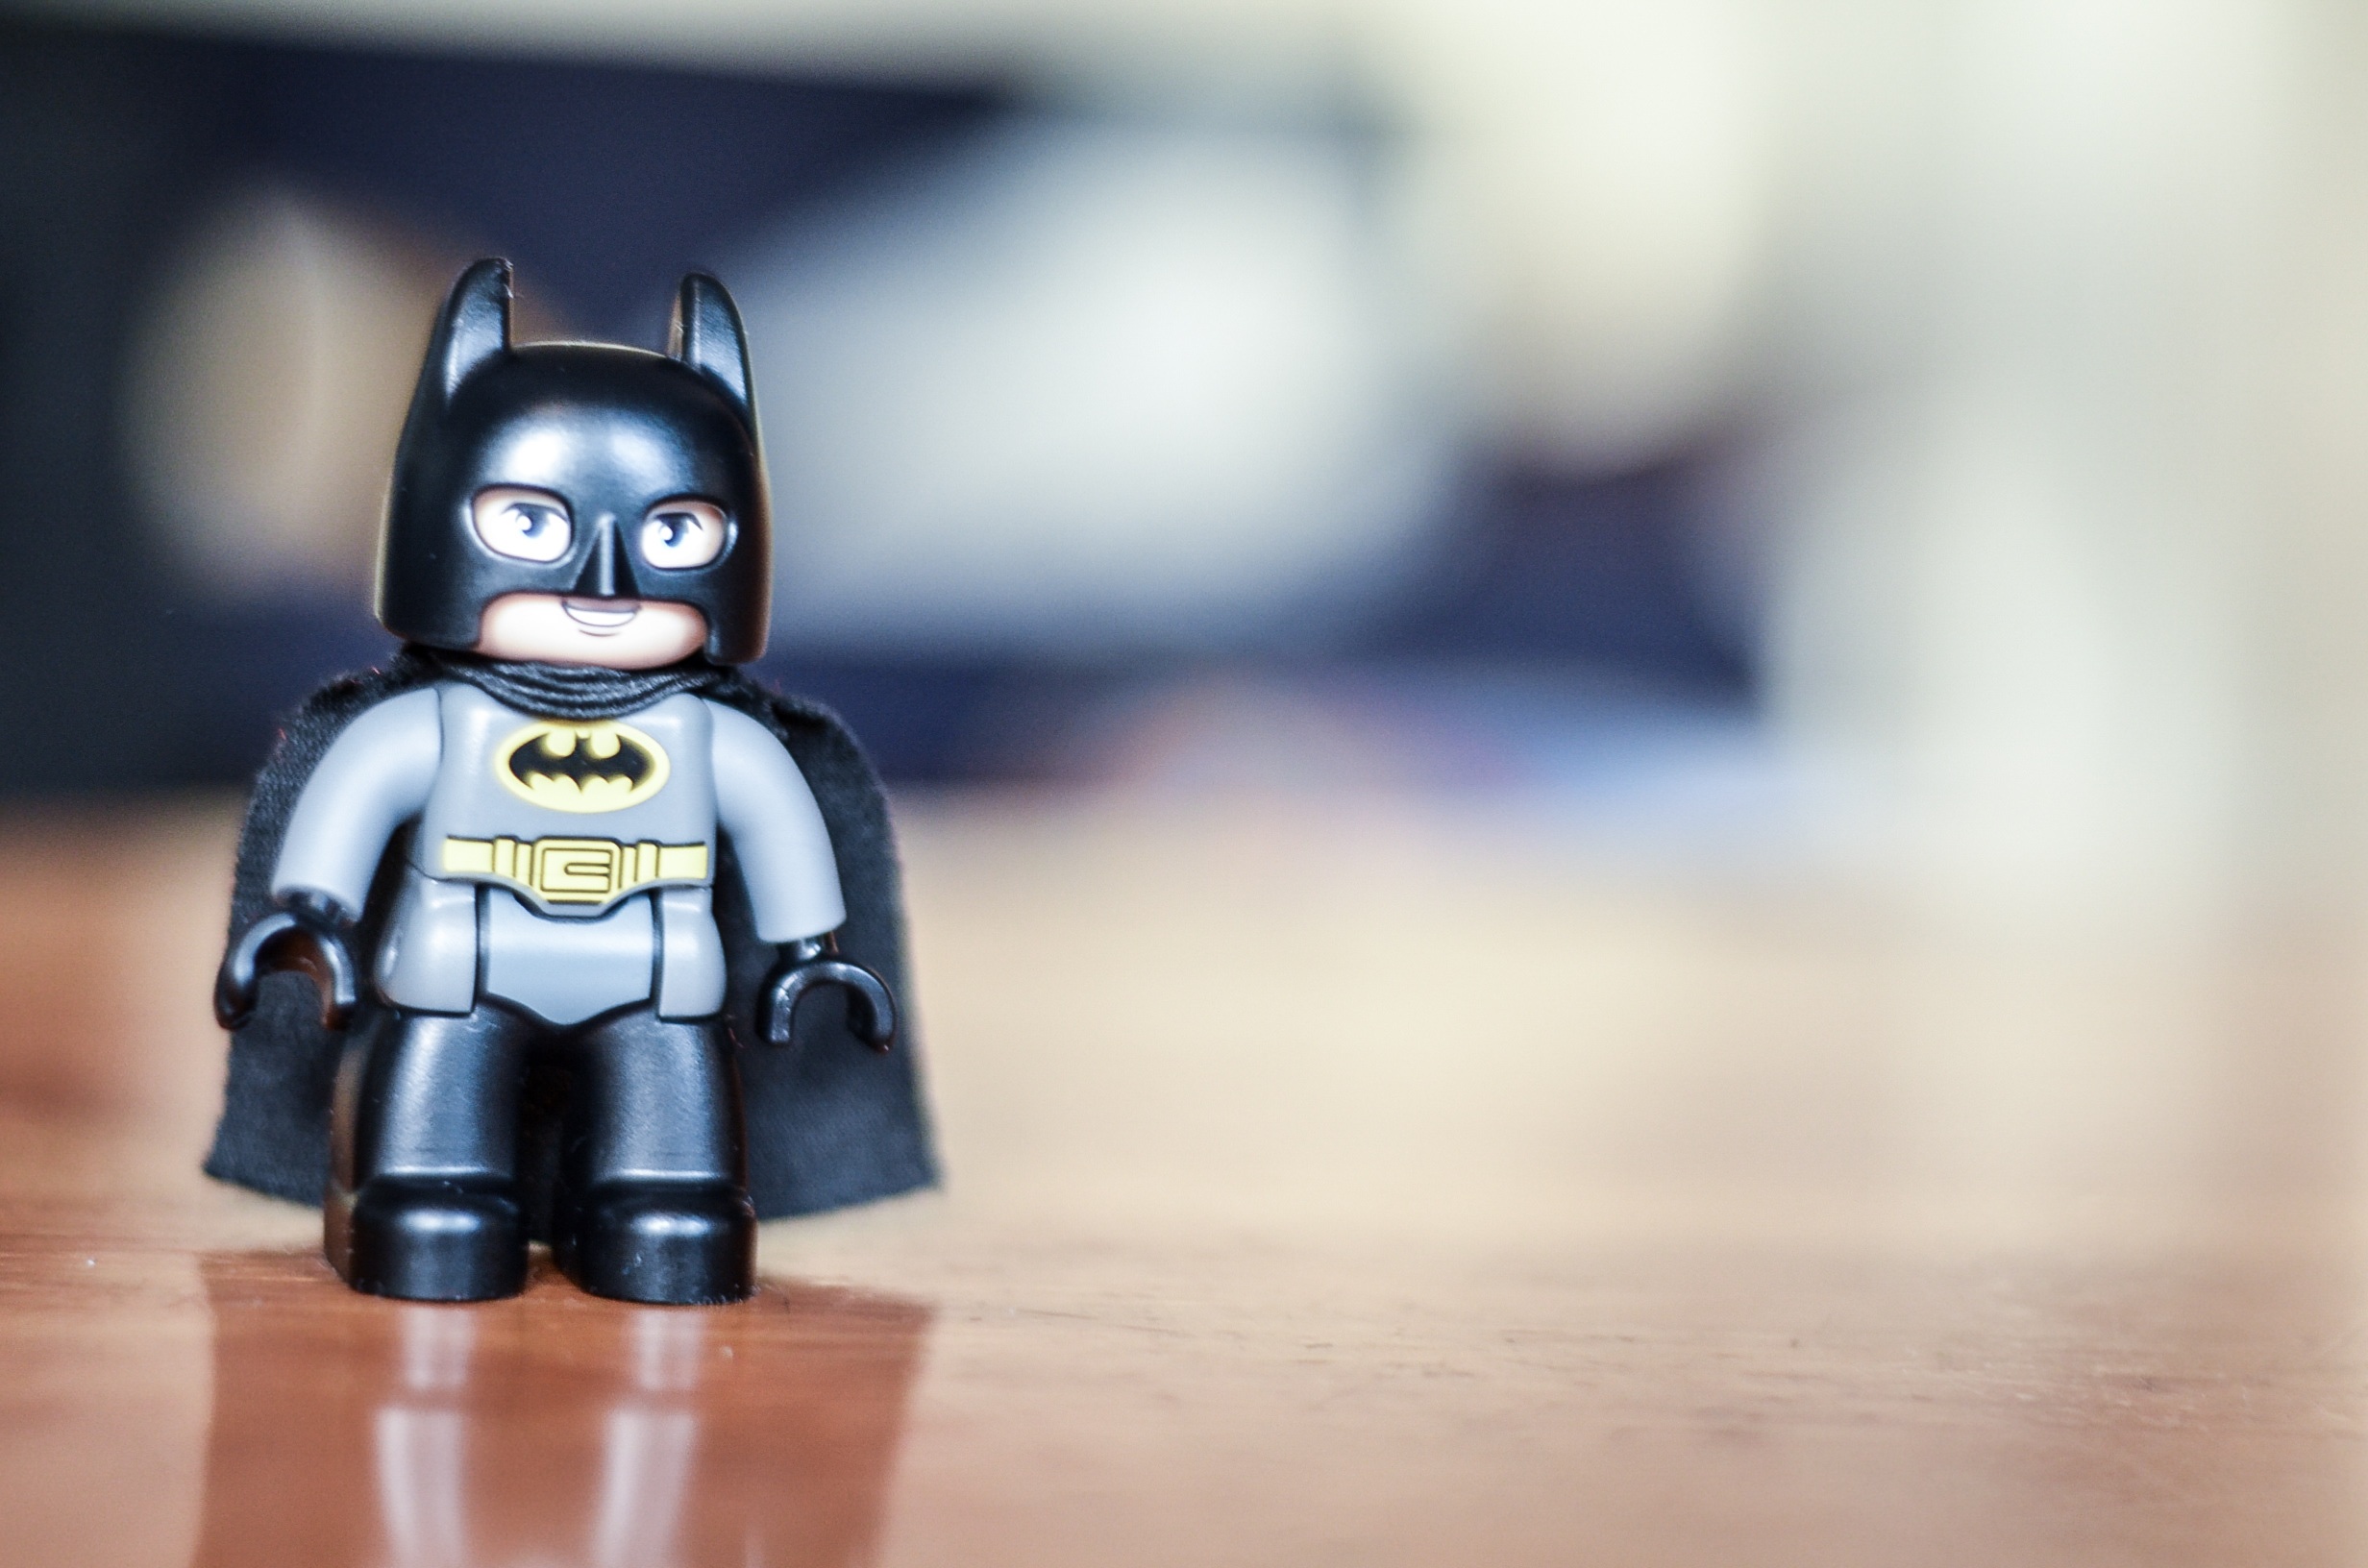
blue, toy, batman, figurine, toys, action figure, superhero, justice league, batman duplo, lego batman